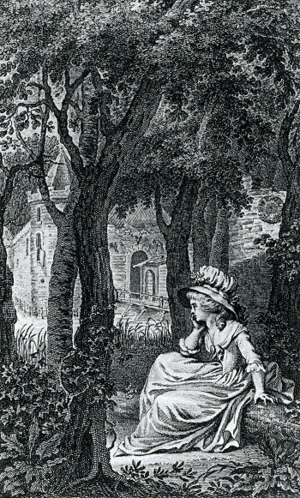
Elisabeth Maria Post, née à Utrecht le 22 novembre 1755 et morte à Epe le 3 juillet 1812, est une poétesse et prosatrice.